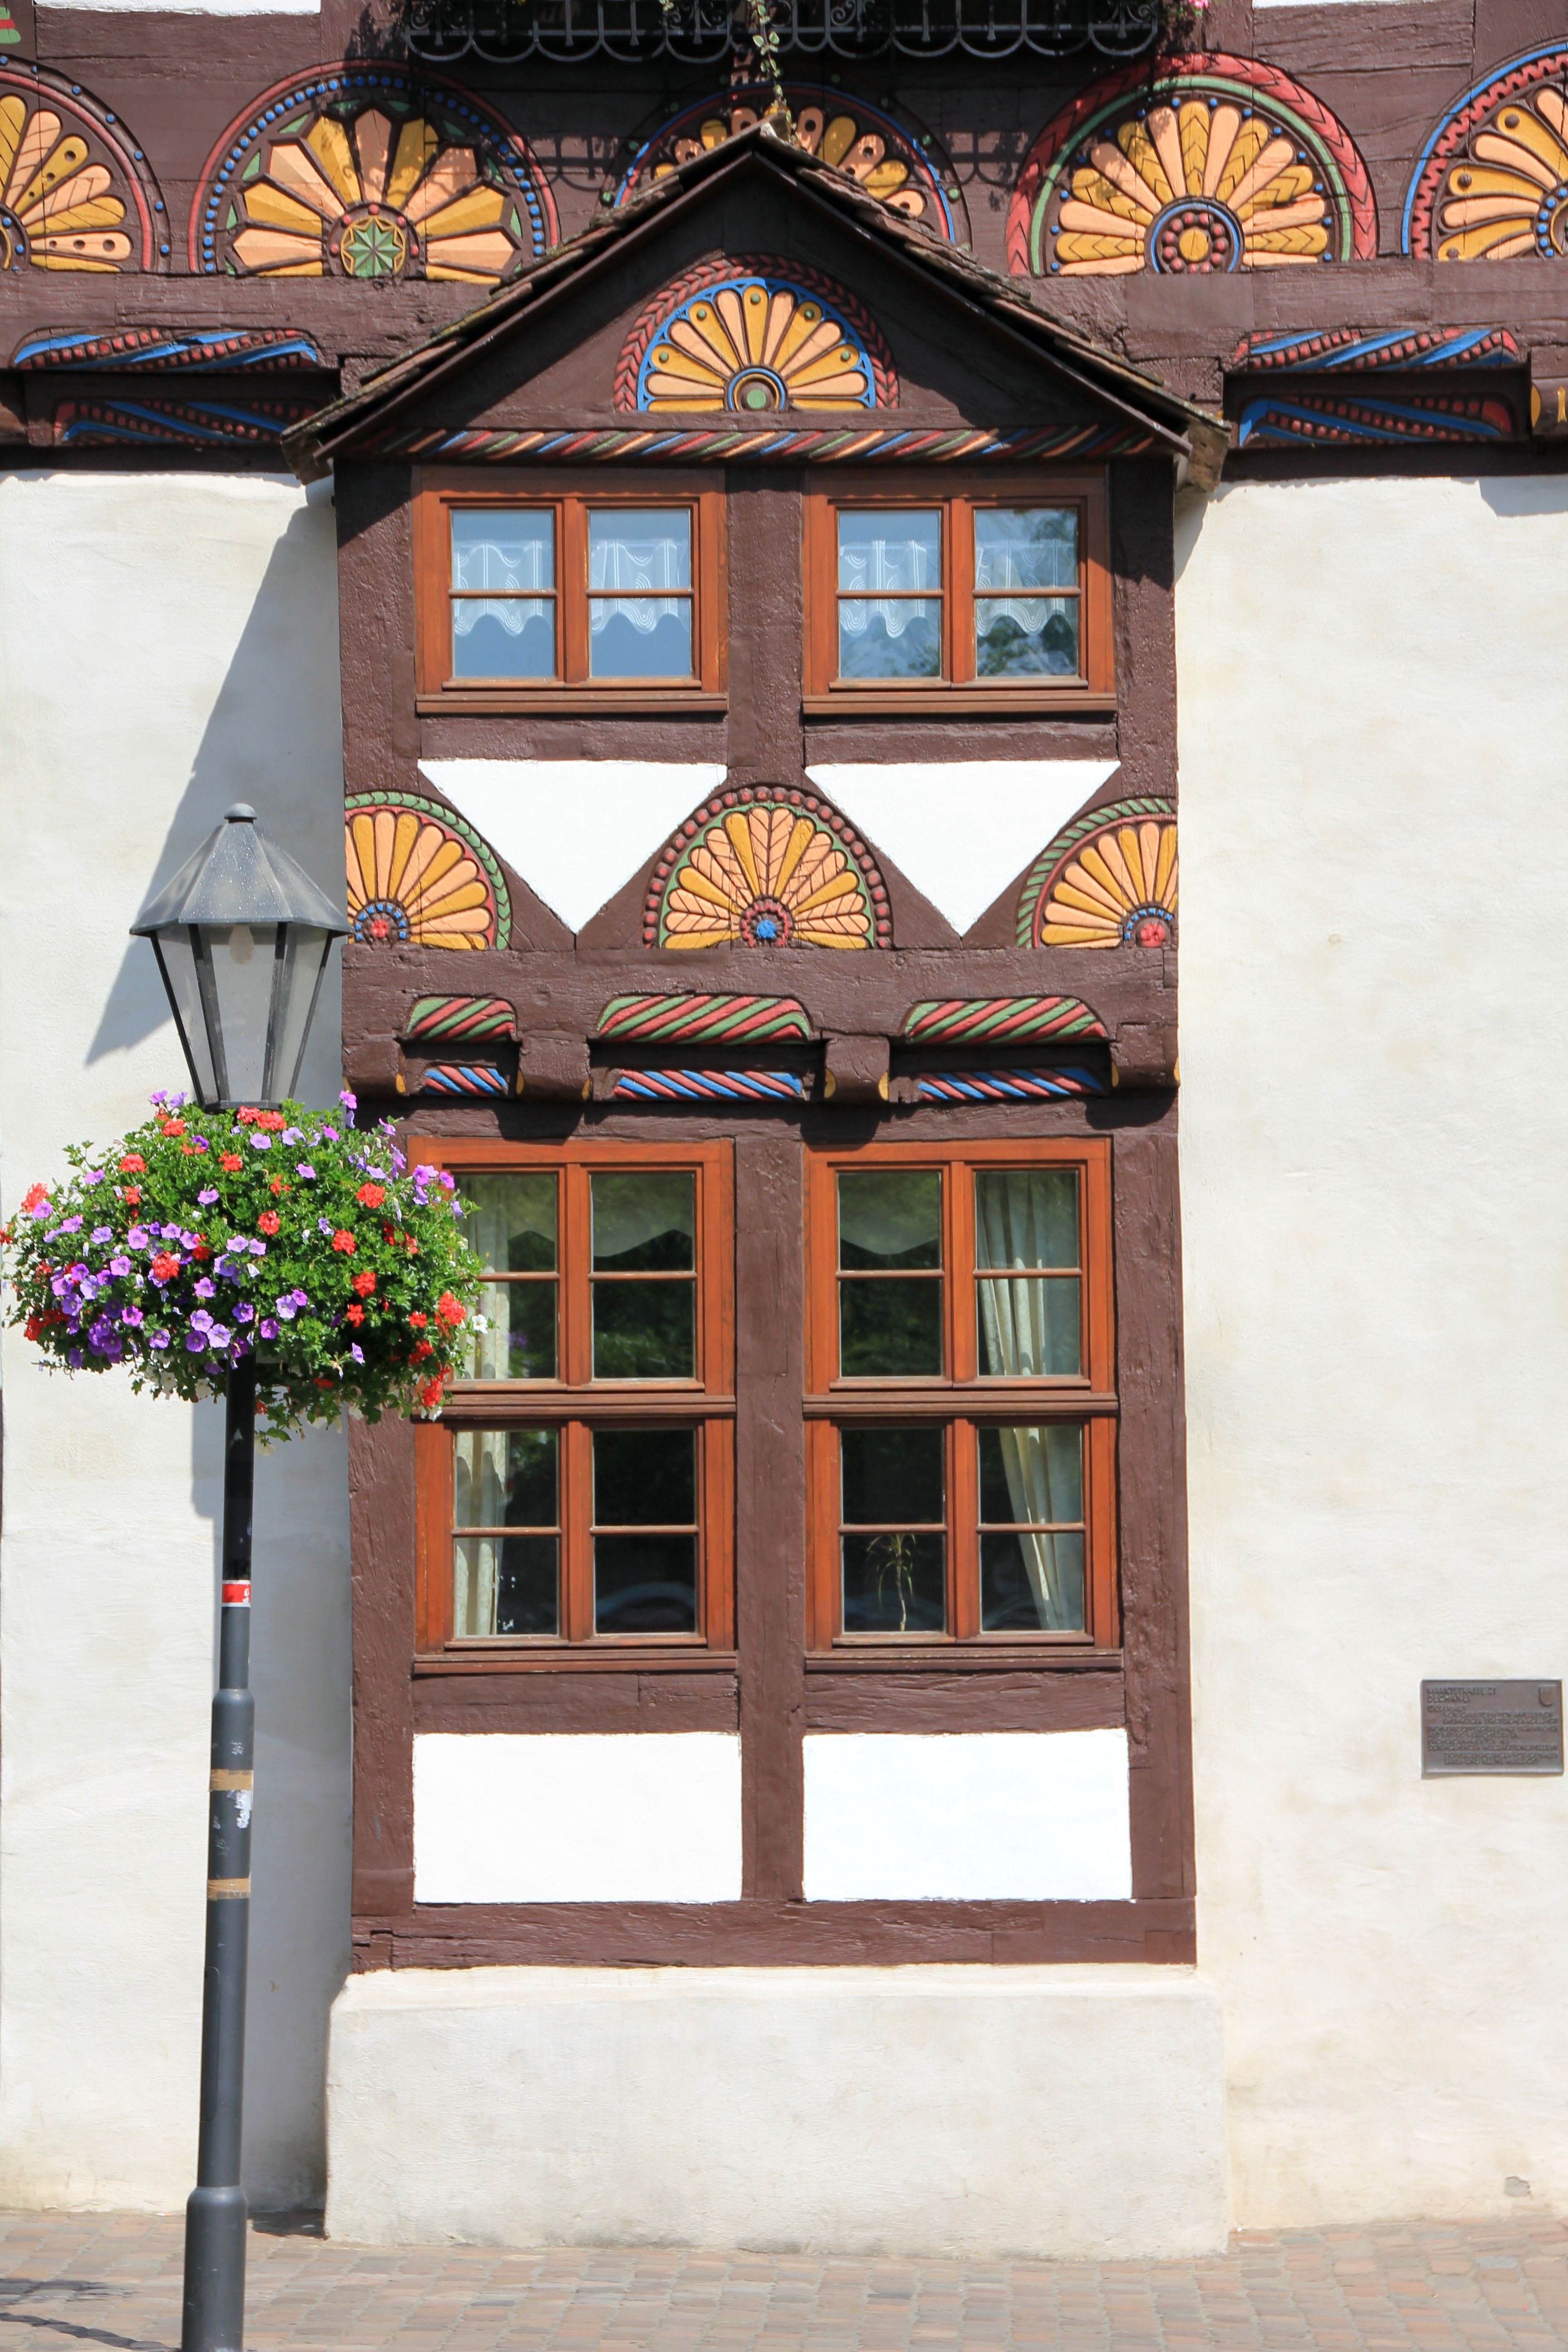
architecture, wood, house, window, building, home, arch, lantern, color, facade, chapel, door, place of worship, flowers, interior design, geranium, shrine, carving, fachwerkhaus, truss, bay window, h xter